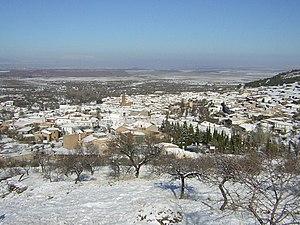
Aldeire est une commune de la communauté autonome d'Andalousie, dans la province de Grenade, en Espagne.